Frederick H. Gillett

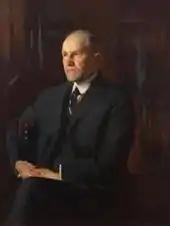
Gillett in 1920

Frederick H. Gillett was born in Westfield, Massachusetts, to Edward Bates Gillett (1817–1899) and Lucy Fowler Gillett (1830–1916). He graduated from Amherst College, where he was a member of the Alpha Delta Phi fraternity, in 1874 and Harvard Law School in 1877. He entered the practice of law in Springfield in 1877.